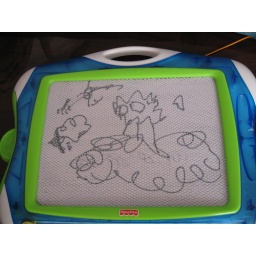
What do you see, the 3 year old drew a tree in a field and there's a sun in the sky! Beautiful!